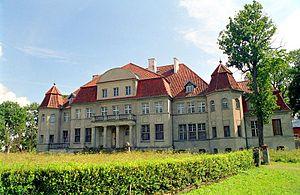
Biała Olecka est un village polonais du district administratif d'Olecko, dans le powiat d'Olecko, voïvodie de Varmie-Mazurie, au nord-est du pays.